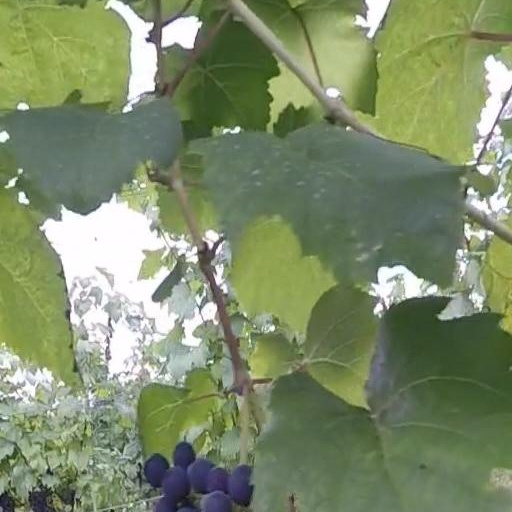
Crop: grape